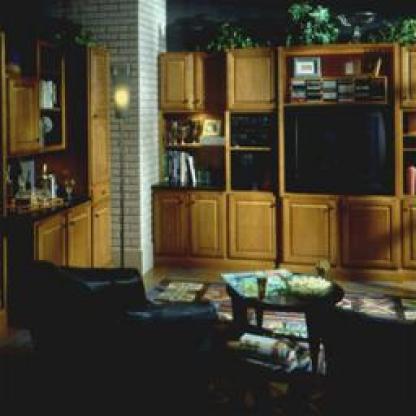
Scene: Indoor